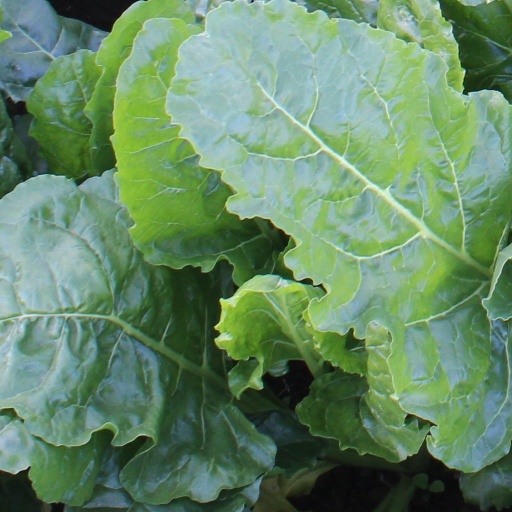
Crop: sugar beet